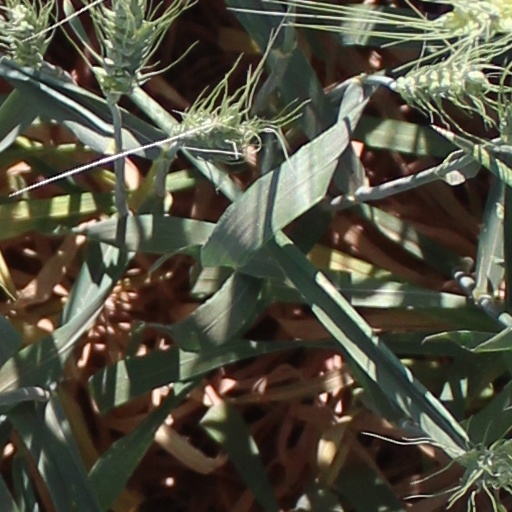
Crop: wheat